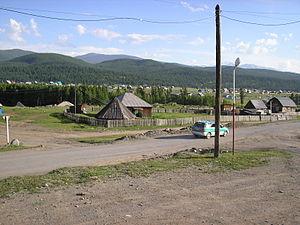
Oulagan ou Oust-Oulagan est un village de montagne de 2 500 habitants du centre-est de la république de l'Altaï qui est le chef-lieu administratif du raïon d'Oulagan et de la communauté rurale du même nom.